HNLMS Schorpioen

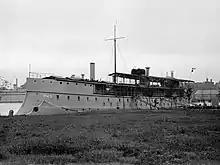

As with "Buffel", her record is not very impressive. In 1886 "Schorpioen" was hit in the stern quarter by a paddle steam tugboat in the harbor of Den Helder and sank in two hours. It was possible to raise and repair her. In 1906 she completed her role as an operational warship and was transformed into an accommodation ship.